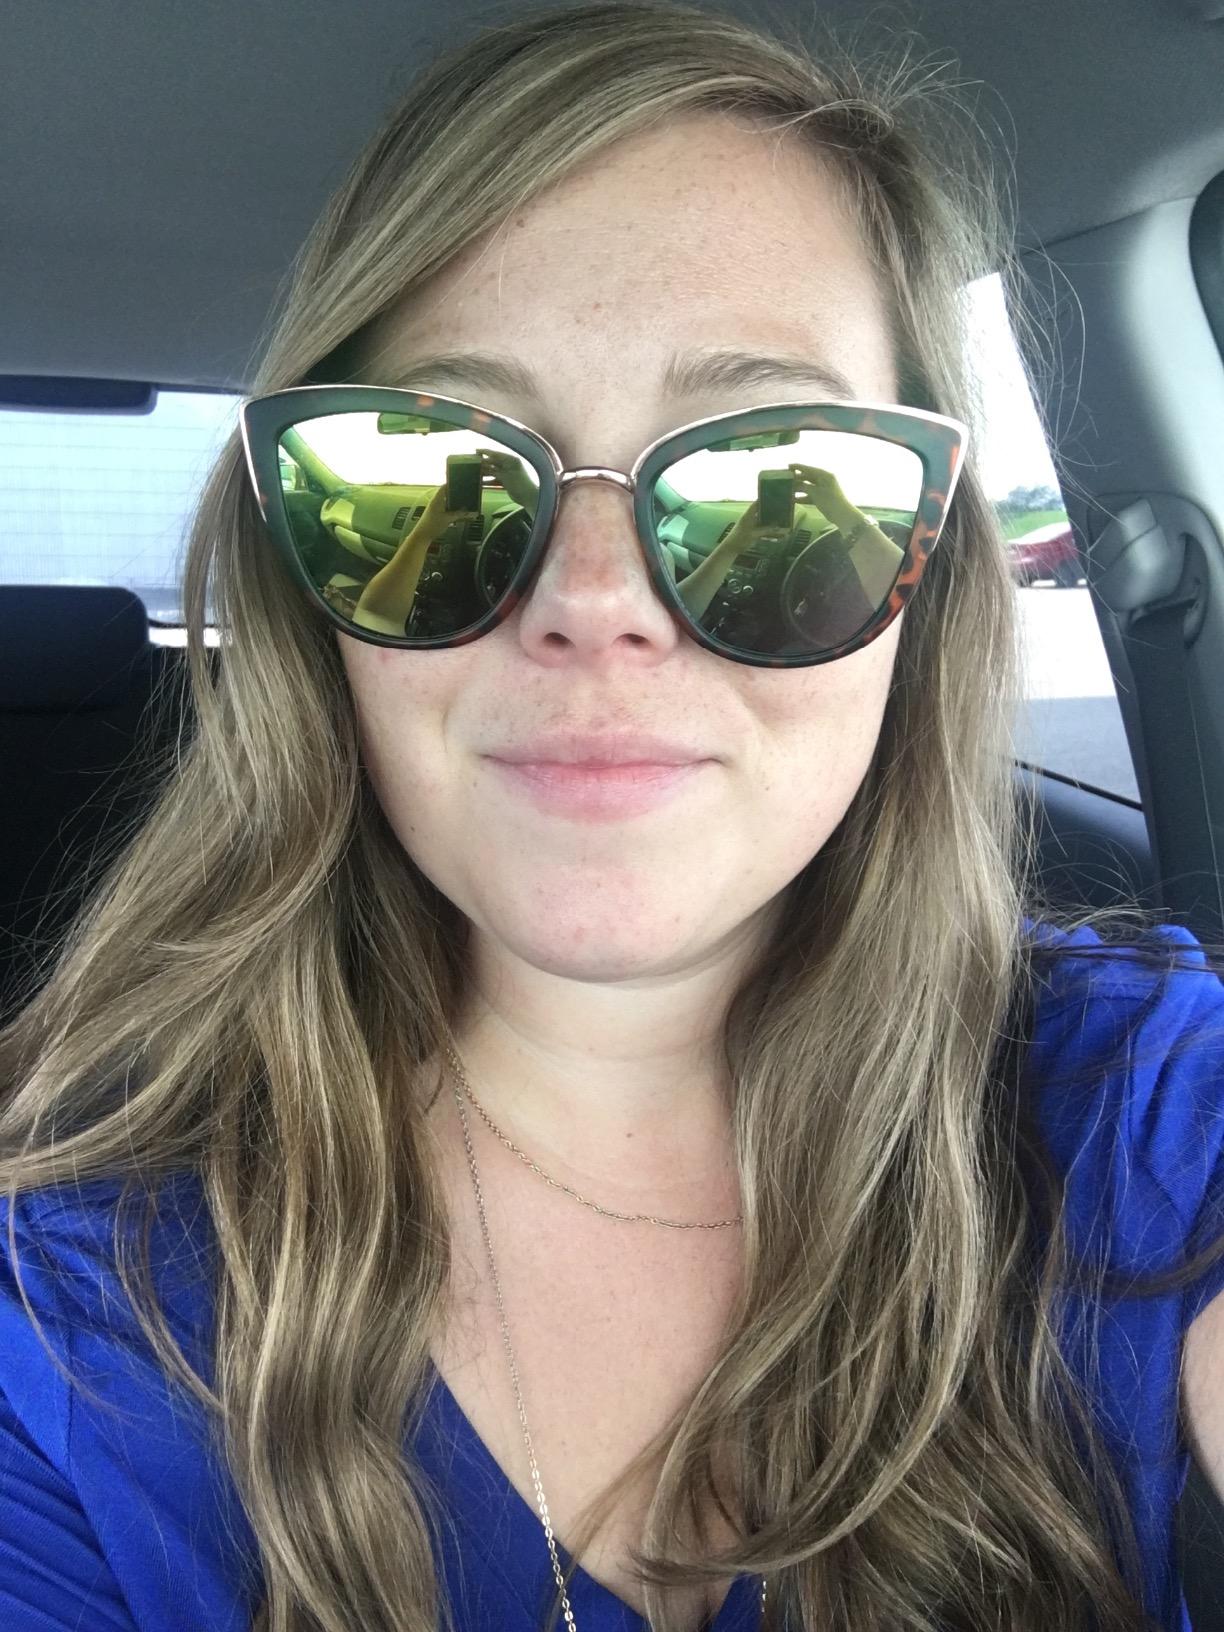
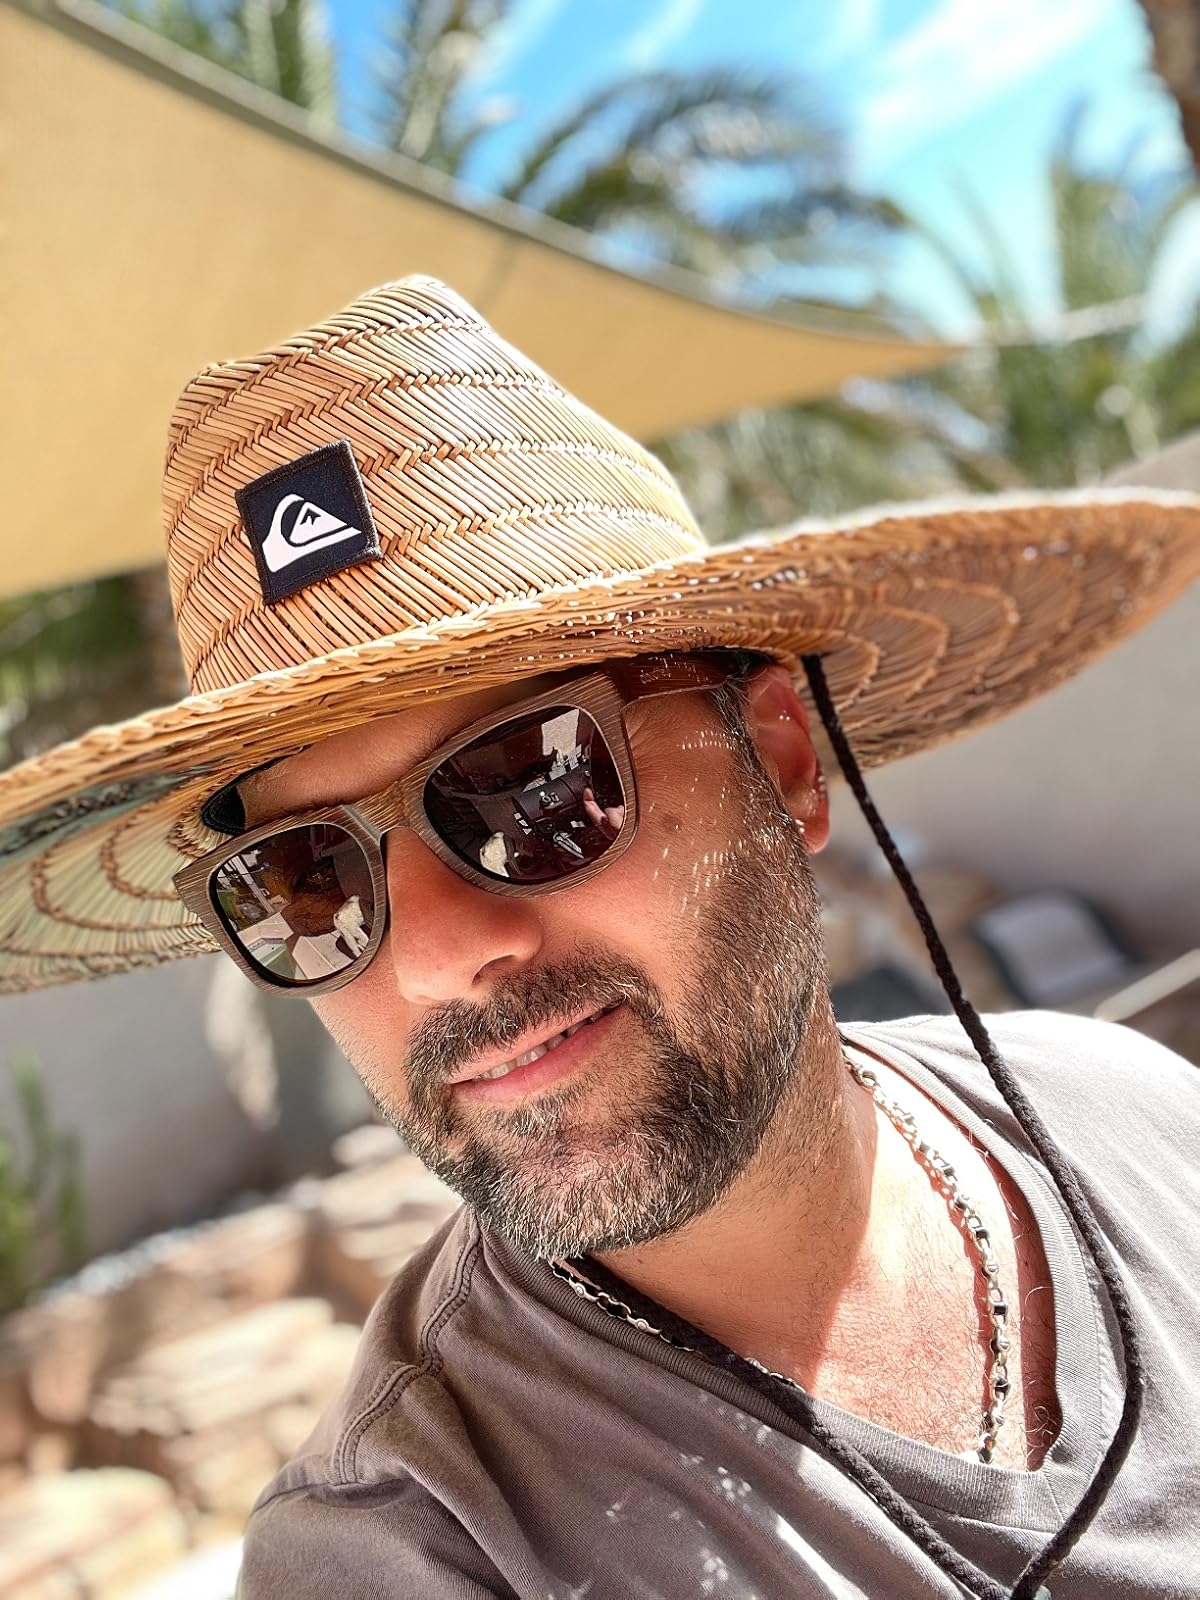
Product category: accessories_sunglasses
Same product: no